Secret Invasion: Runaways/Young Avengers

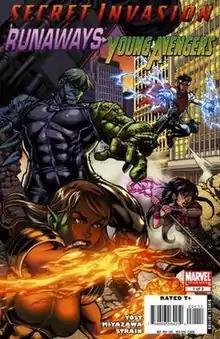
Cover of the 1st issue

Secret Invasion: Runaways/Young Avengers is a comic book mini-series tie-in to Marvel Comics' "Secret Invasion" crossover event. The series serves as a second team-up between the characters from "Runaways" and "Young Avengers". The series was written by Chris Yost with art by Takeshi Miyazawa.